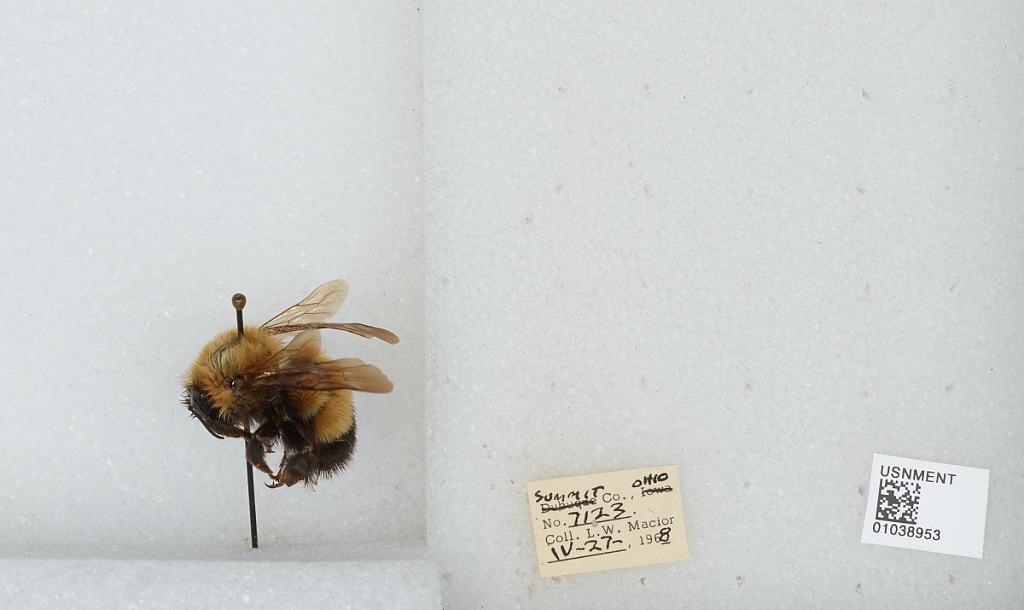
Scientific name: Bombus (Pyrobombus) perplexus Cresson
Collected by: L. Macior
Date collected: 1968-4-27
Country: United States
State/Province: Ohio
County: Summit
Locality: [not stated]
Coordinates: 41.13, -81.53